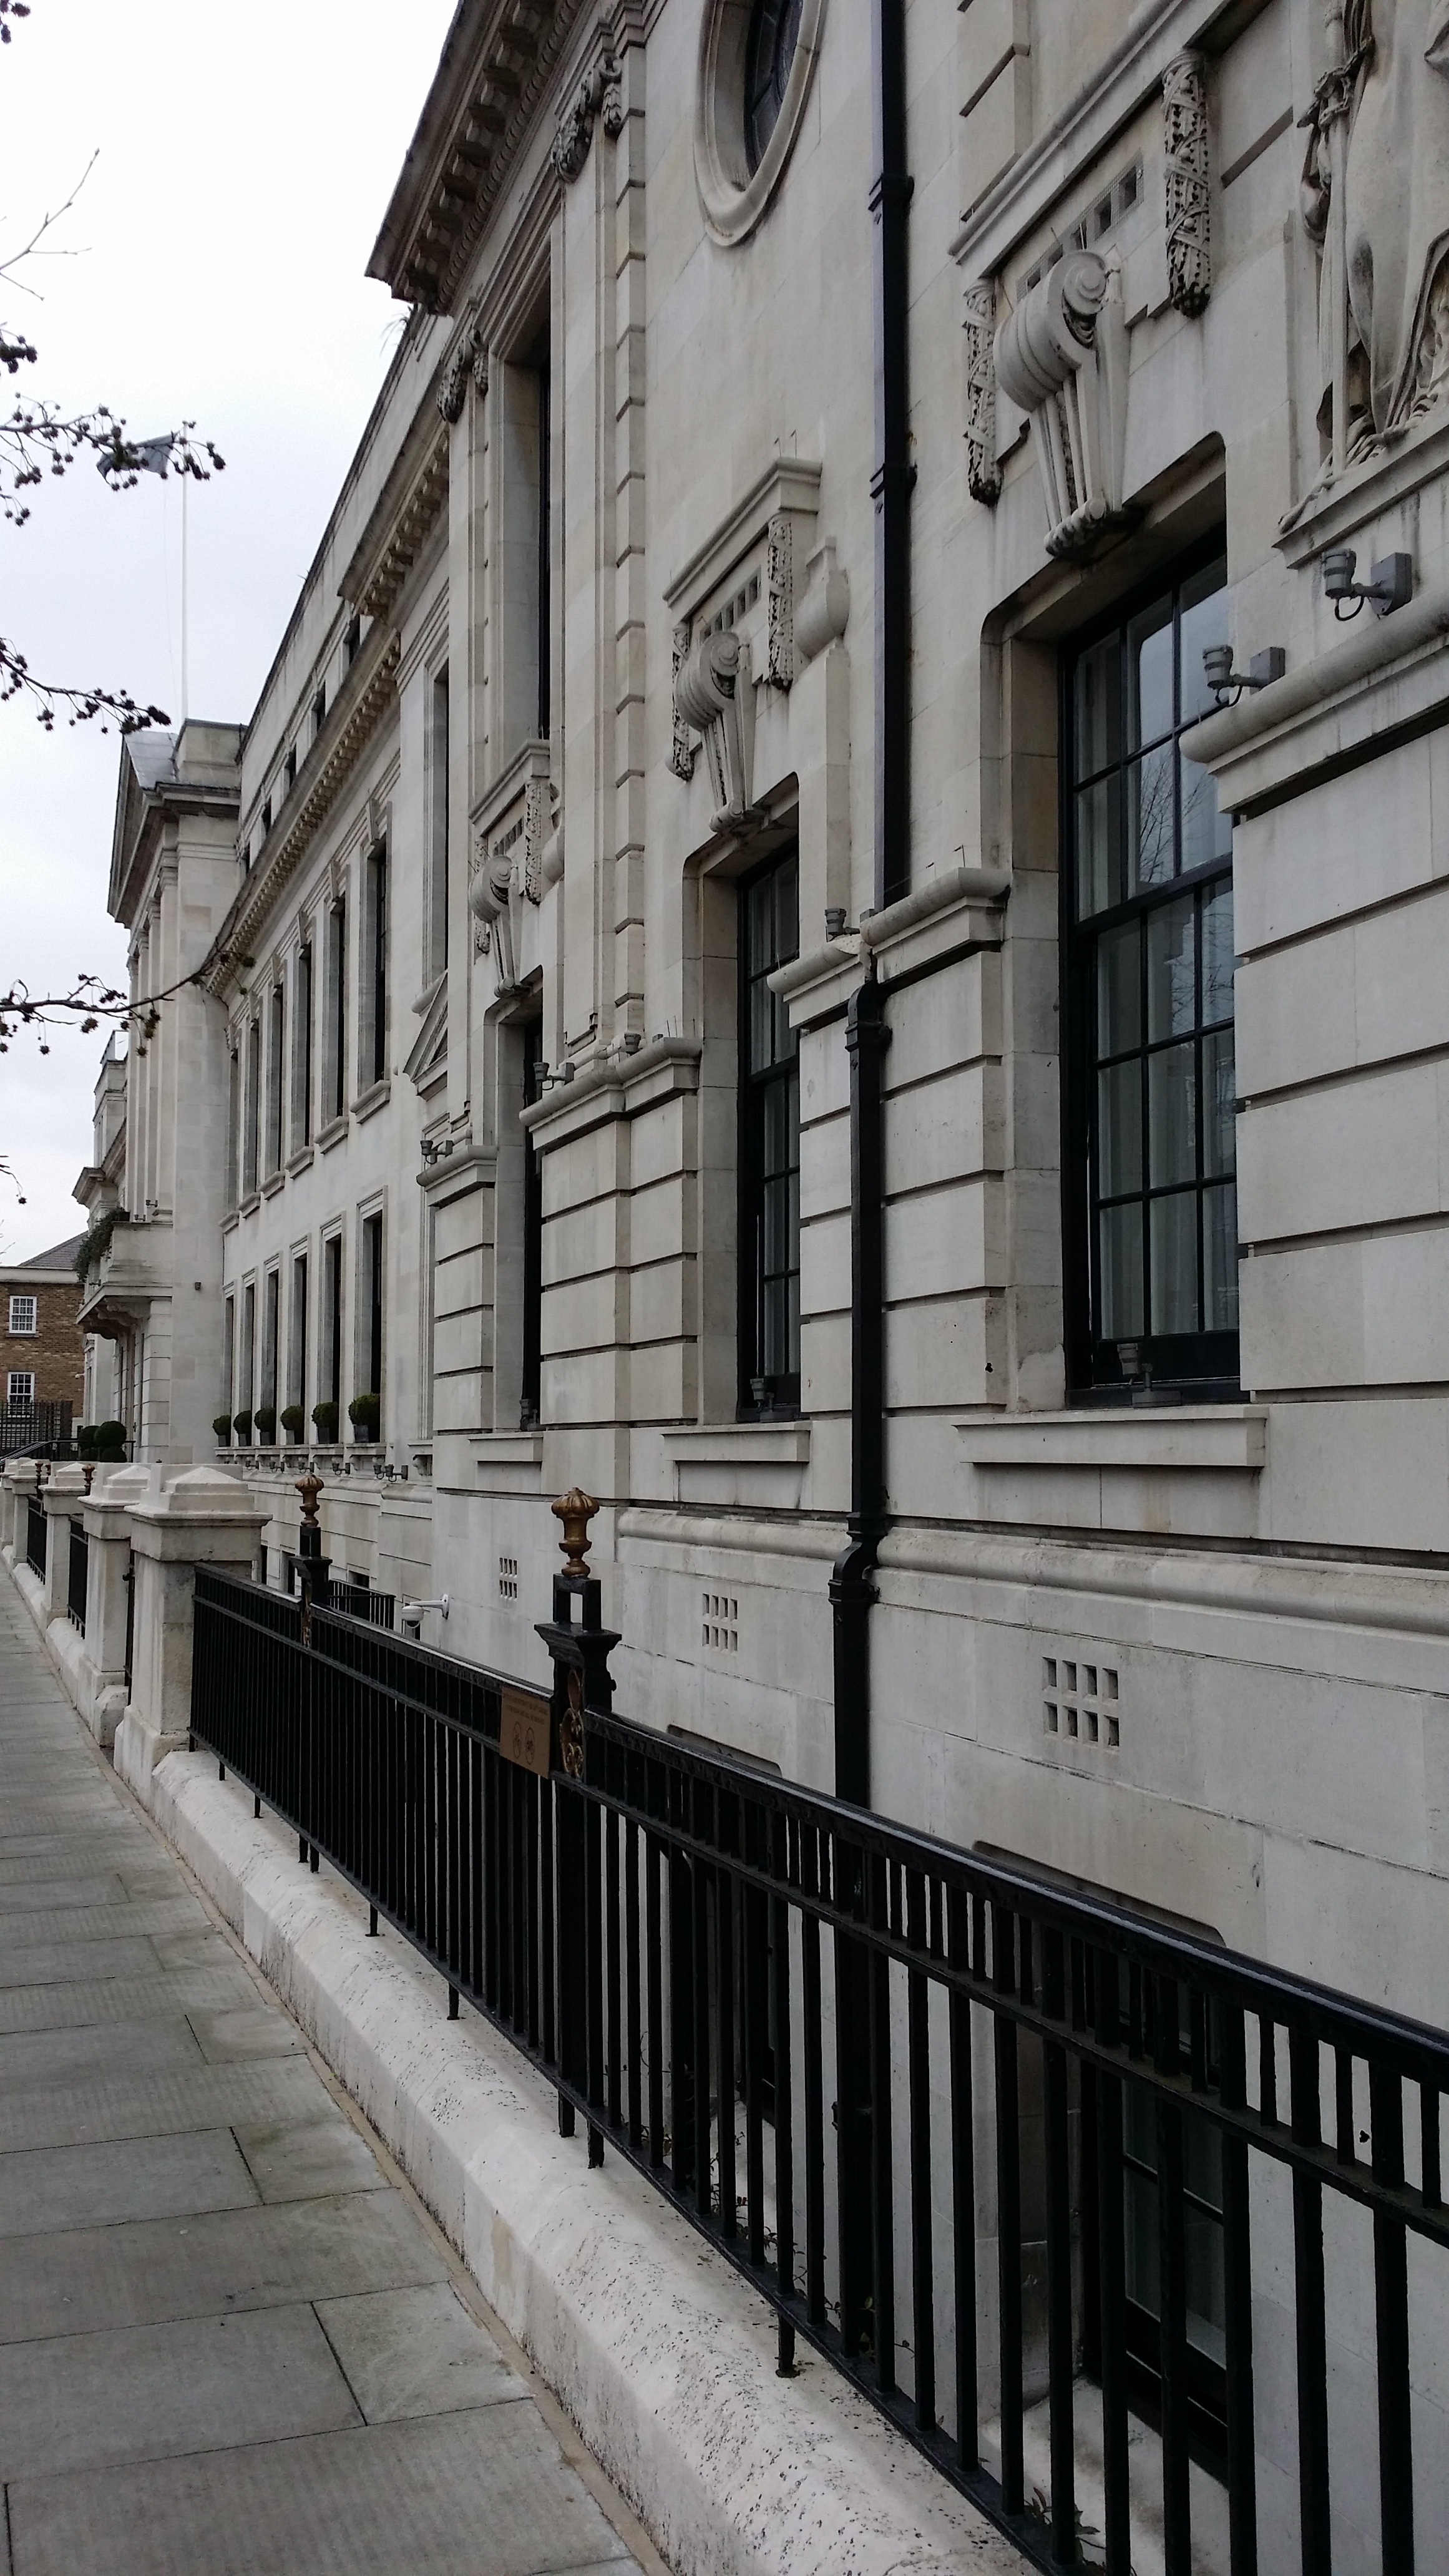
architecture, road, street, town, building, alley, city, facade, exterior, monochrome, waterway, infrastructure, neighbourhood, urban area